Blues Alley

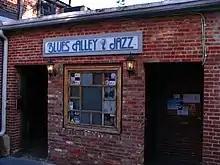
The front entrance to Blues Alley

Musicians who have recorded "Live at Blues Alley" albums include Eva Cassidy, Dizzy Gillespie (featuring Ron Holloway), Ahmad Jamal, Ramsey Lewis, Wynton Marsalis, Pat Martino, Max Roach, Stanley Turrentine, and Grover Washington Jr.